Saginaw Central City Historic Residential District

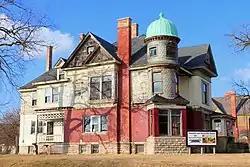
Hill House

The Saginaw Central City Historic Residential District is a primarily residential historic district located in Saginaw, Michigan and roughly bounded by Federal Avenue, South Baum Street, South Park Avenue, and Hoyt Avenue. The district was listed on the National Register of Historic Places in 1979. Now commonly referred to as The Cathedral District, the boundaries have been extended to Holland Avenue to the south.